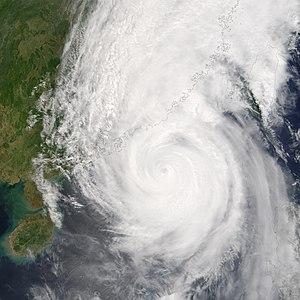
La saison cyclonique 2006 dans l'océan Pacifique nord-ouest a commencé le 1ᵉʳ janvier 2006. Deux centres de prévisions des cyclones tropicaux sont accrédités dans cette région à nommer les systèmes par l'Organisation météorologique mondiale. Il s'agit du service météorologique japonais de Tokyo et le service météorologique des Philippines à Manille. Le Joint Typhoon Warning Center, le service inter-armes de la US Navy et de la US Air Force, émet également des bulletins pour les bases et la flotte américaines ainsi que pour les territoires américaines des Îles Mariannes et de Guam. Chaque pays riverain est responsable des alertes cycloniques à leurs populations.